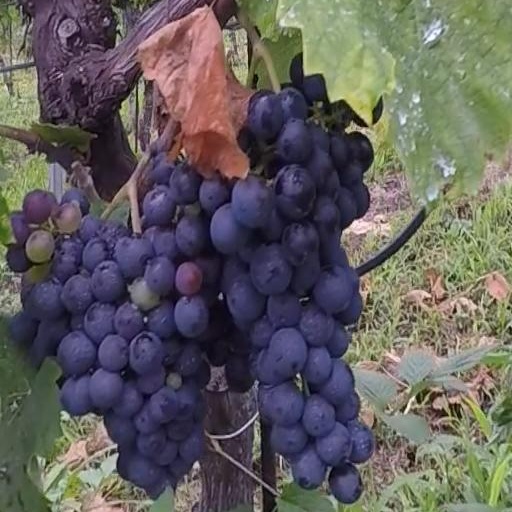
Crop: grape